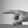
ASL letter: P